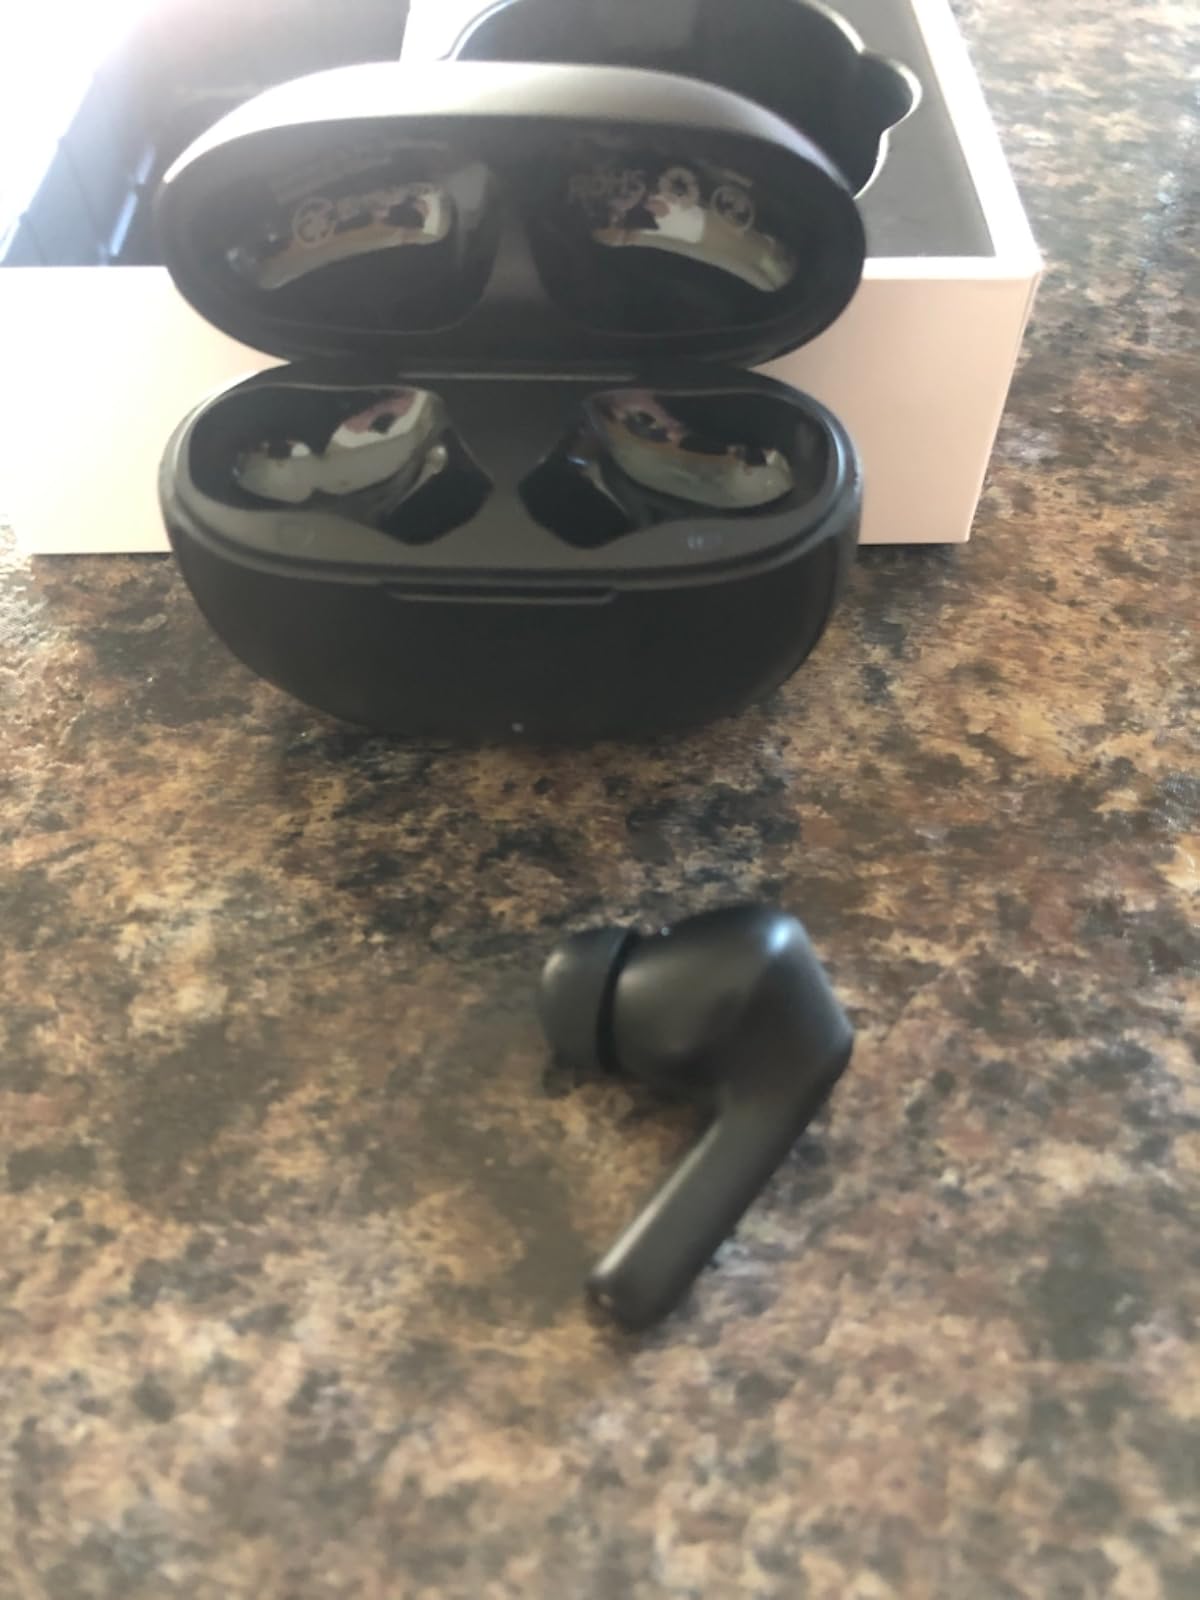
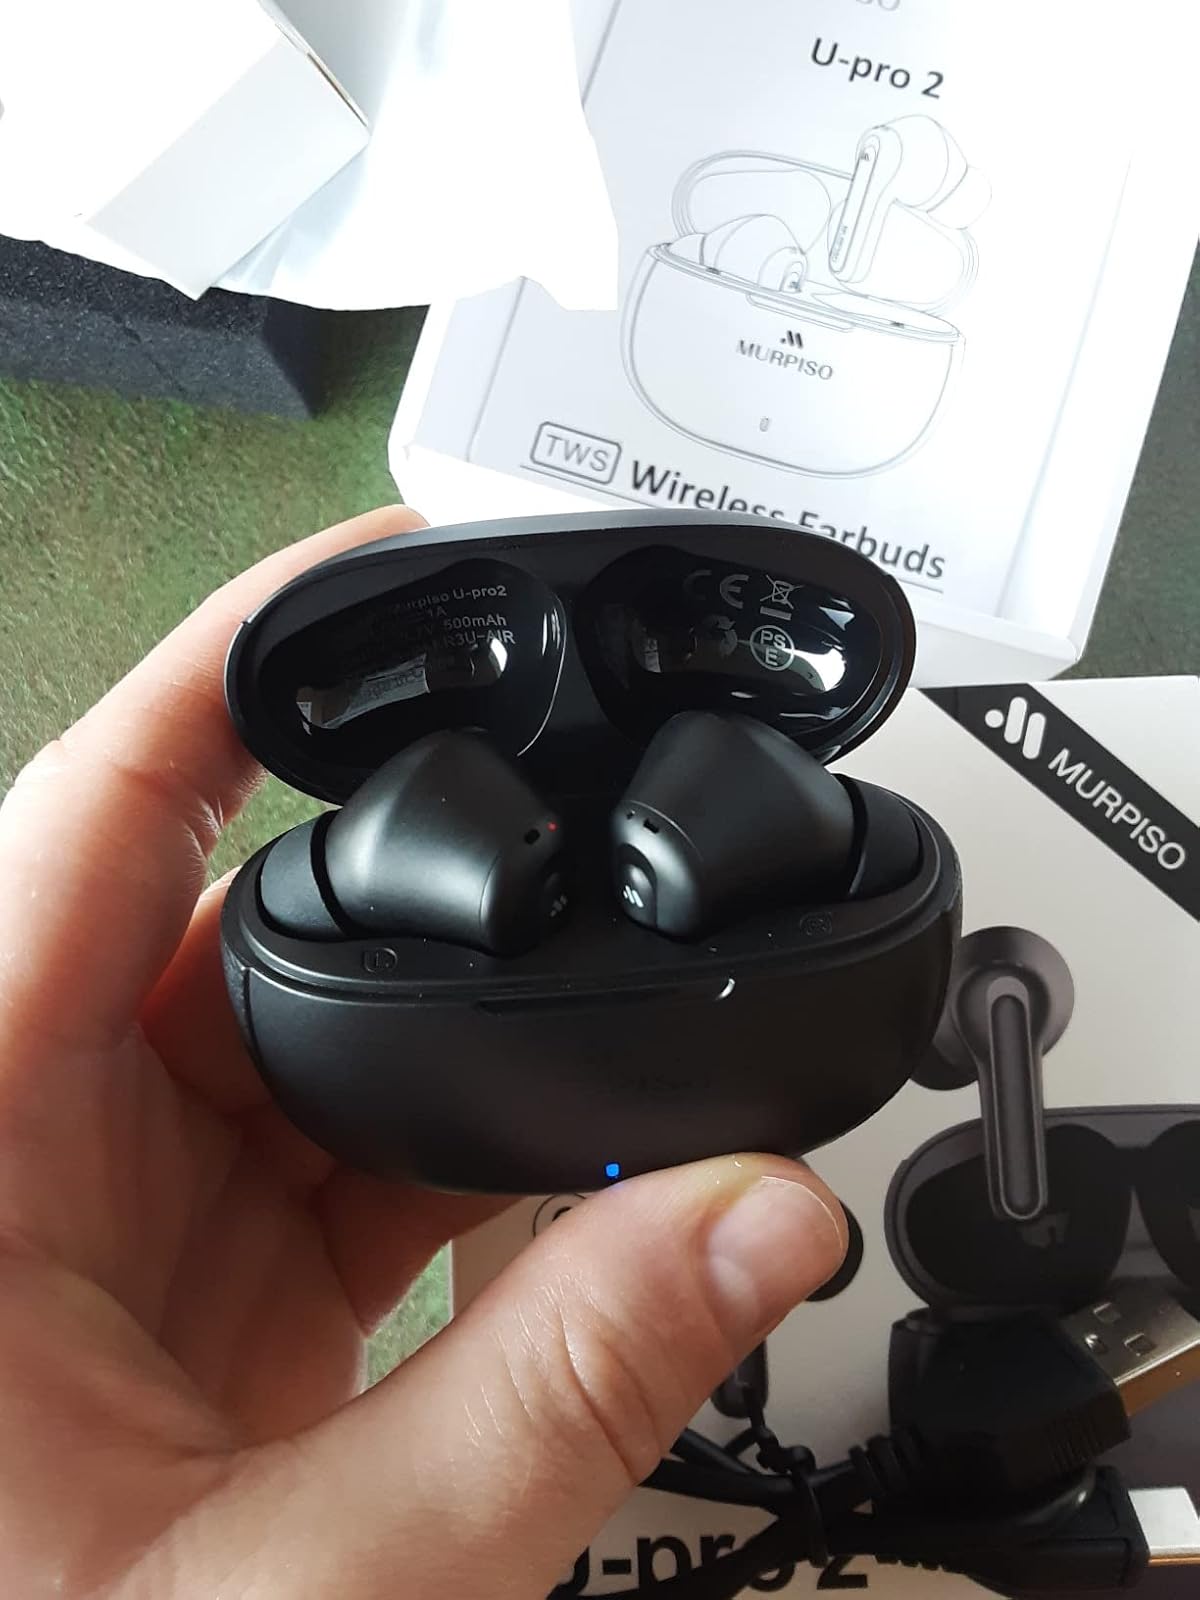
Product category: earbuds
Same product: yes